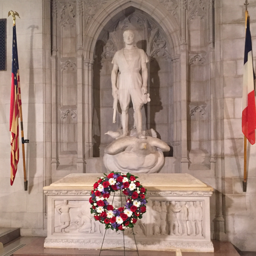
the tomb of military person